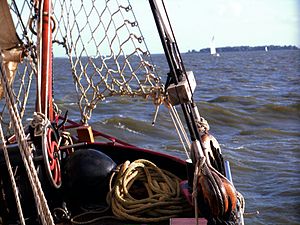
Takkelage
Takkelage
Takkelage er et maritimt udtryk, der dækker alt skibets stående og løbende gods: Master, bomme, vanter, stag, fald og skøder. Takkelage deles i stående og løbende gods; førstnævnte tjener til masters og stængers forstøtning, sidstnævnte til manøvrering med og betjening af ræer og sejl.